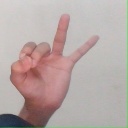
अक्षर: ण